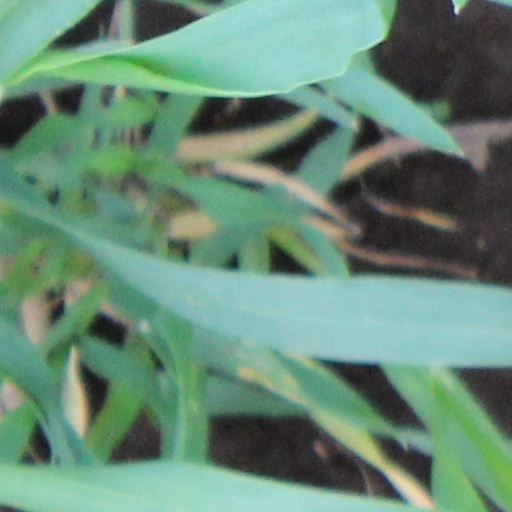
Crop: wheat